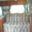
Label: couch